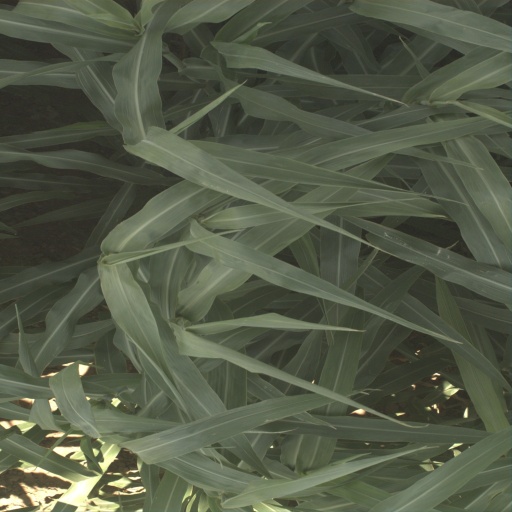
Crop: sorghum